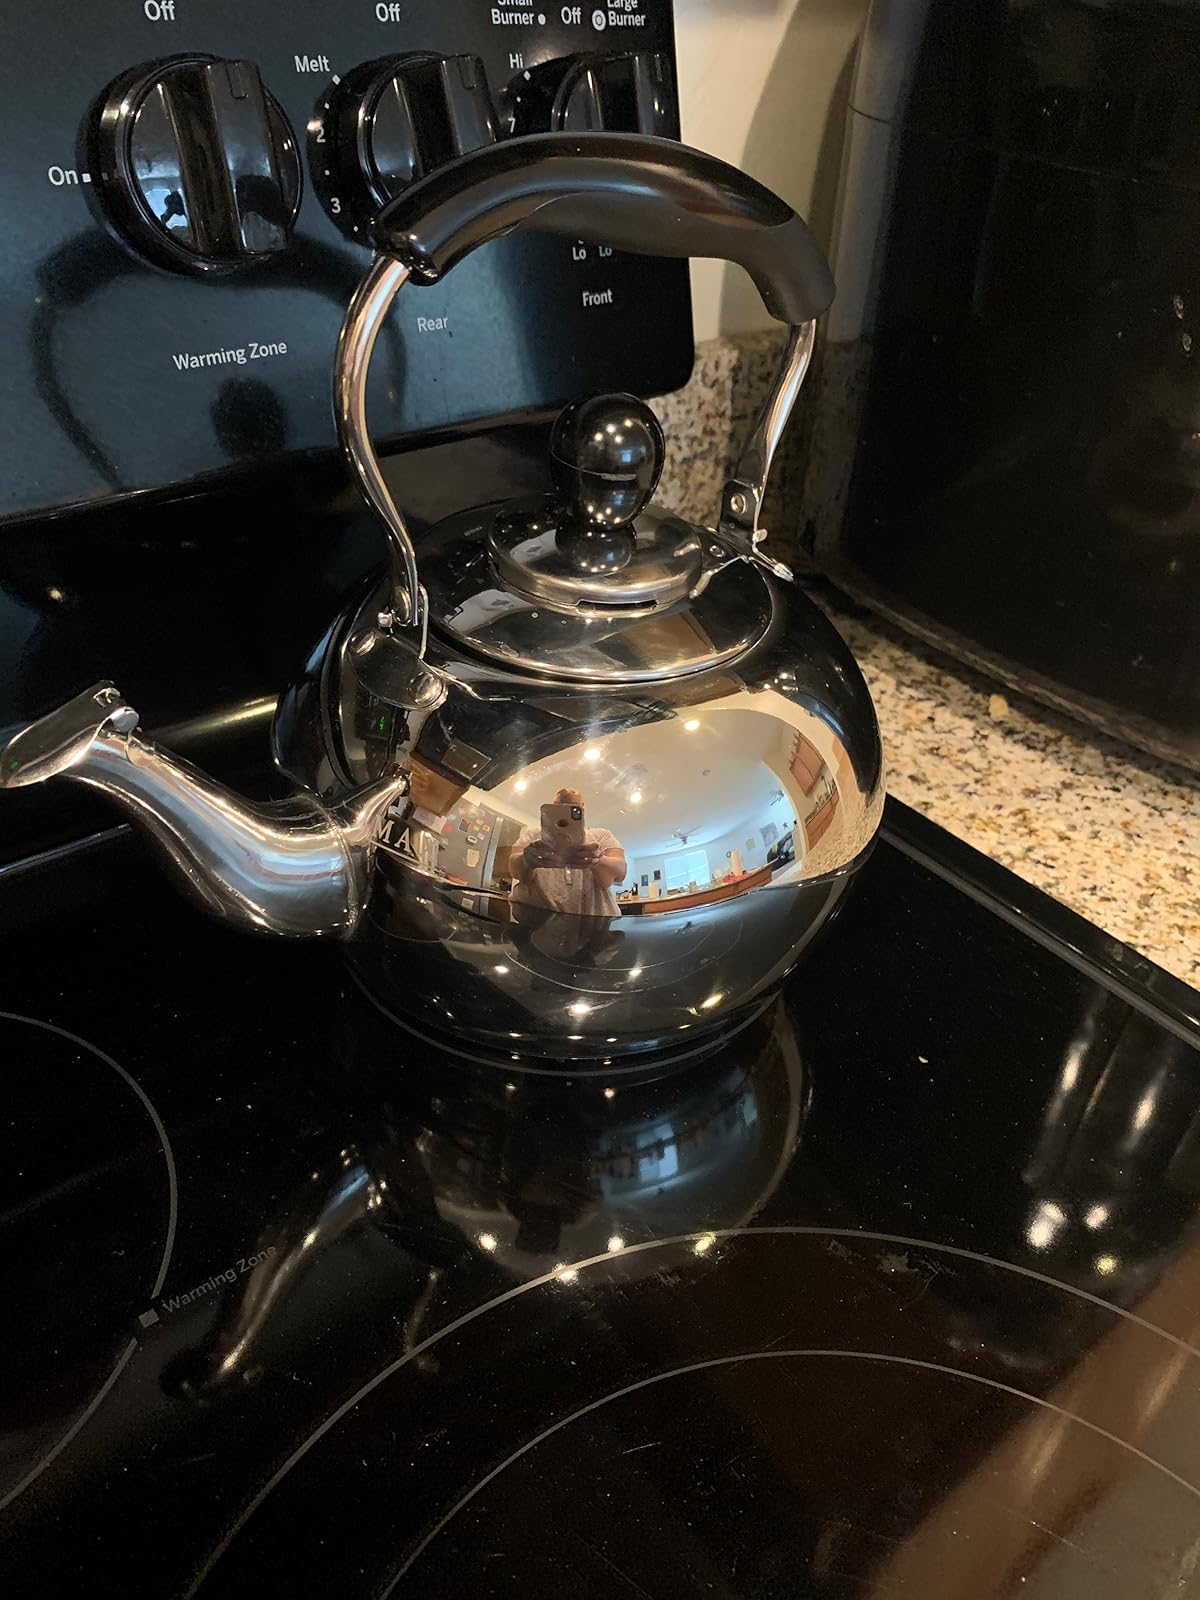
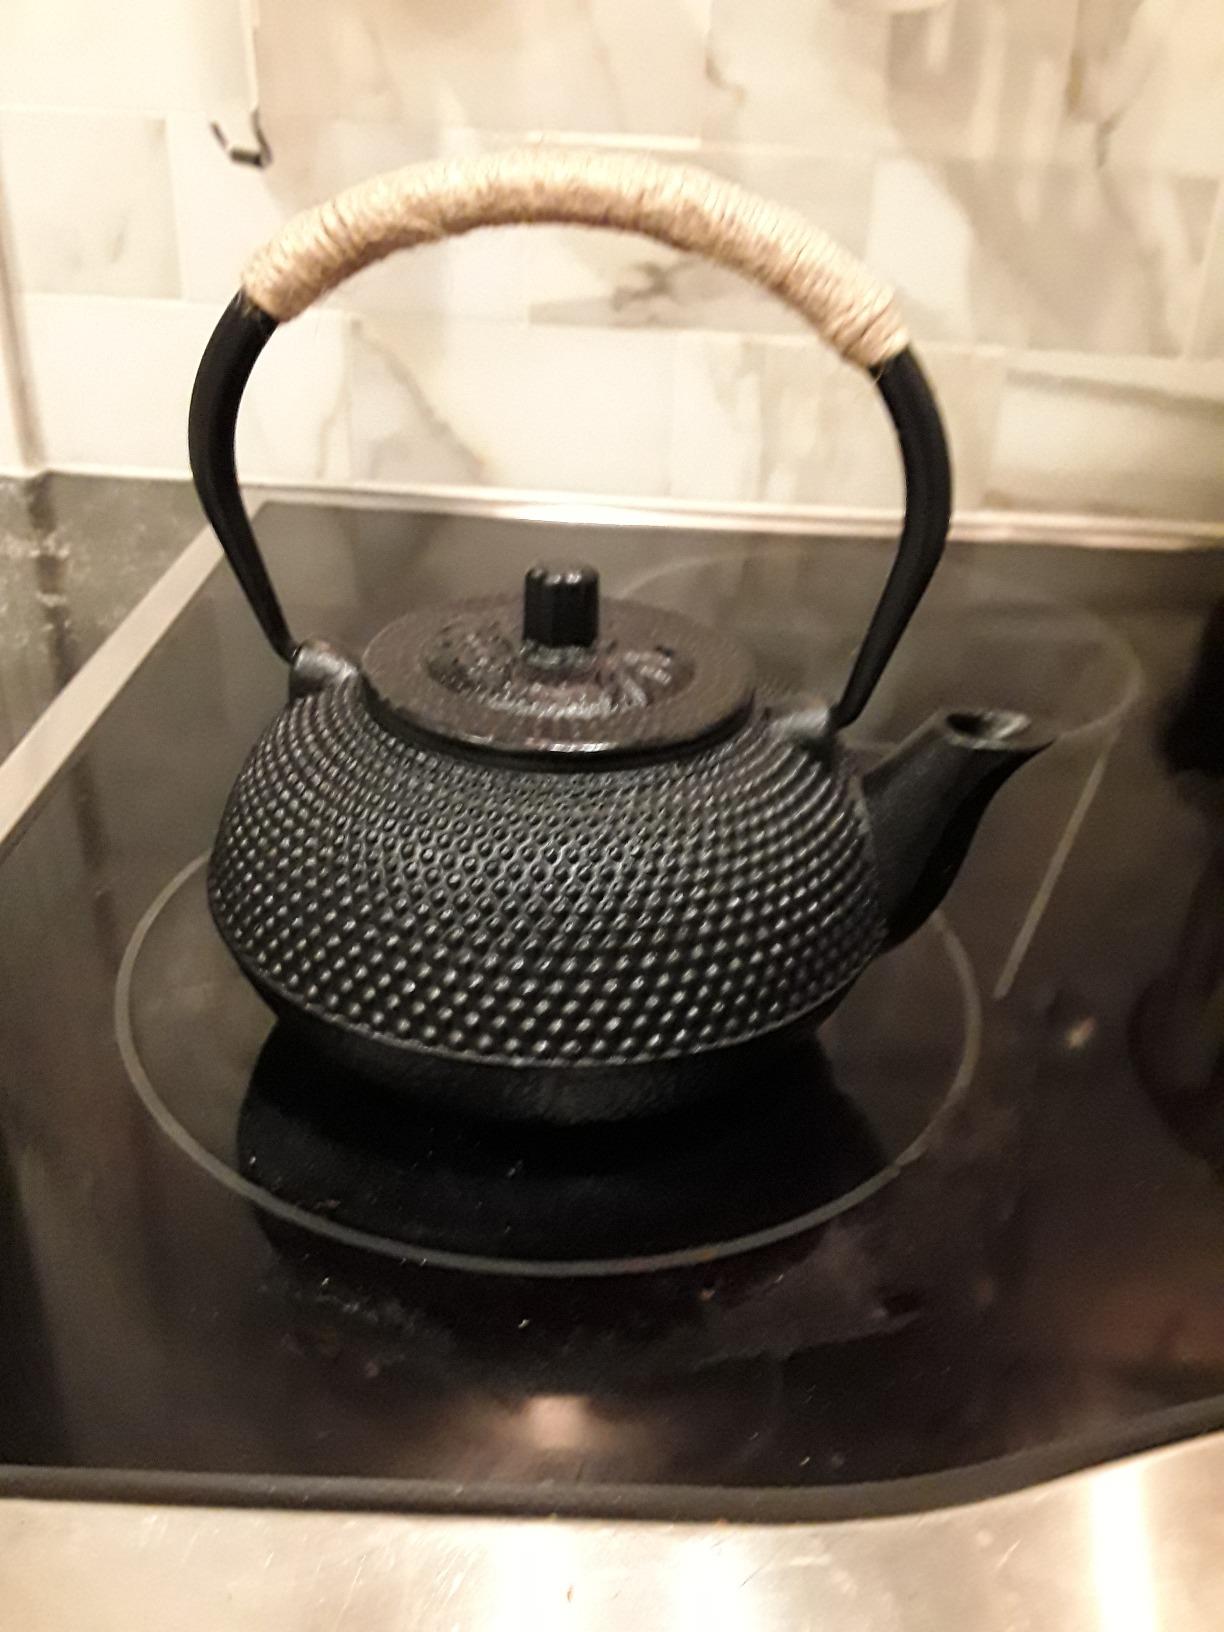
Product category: items_kettle
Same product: no